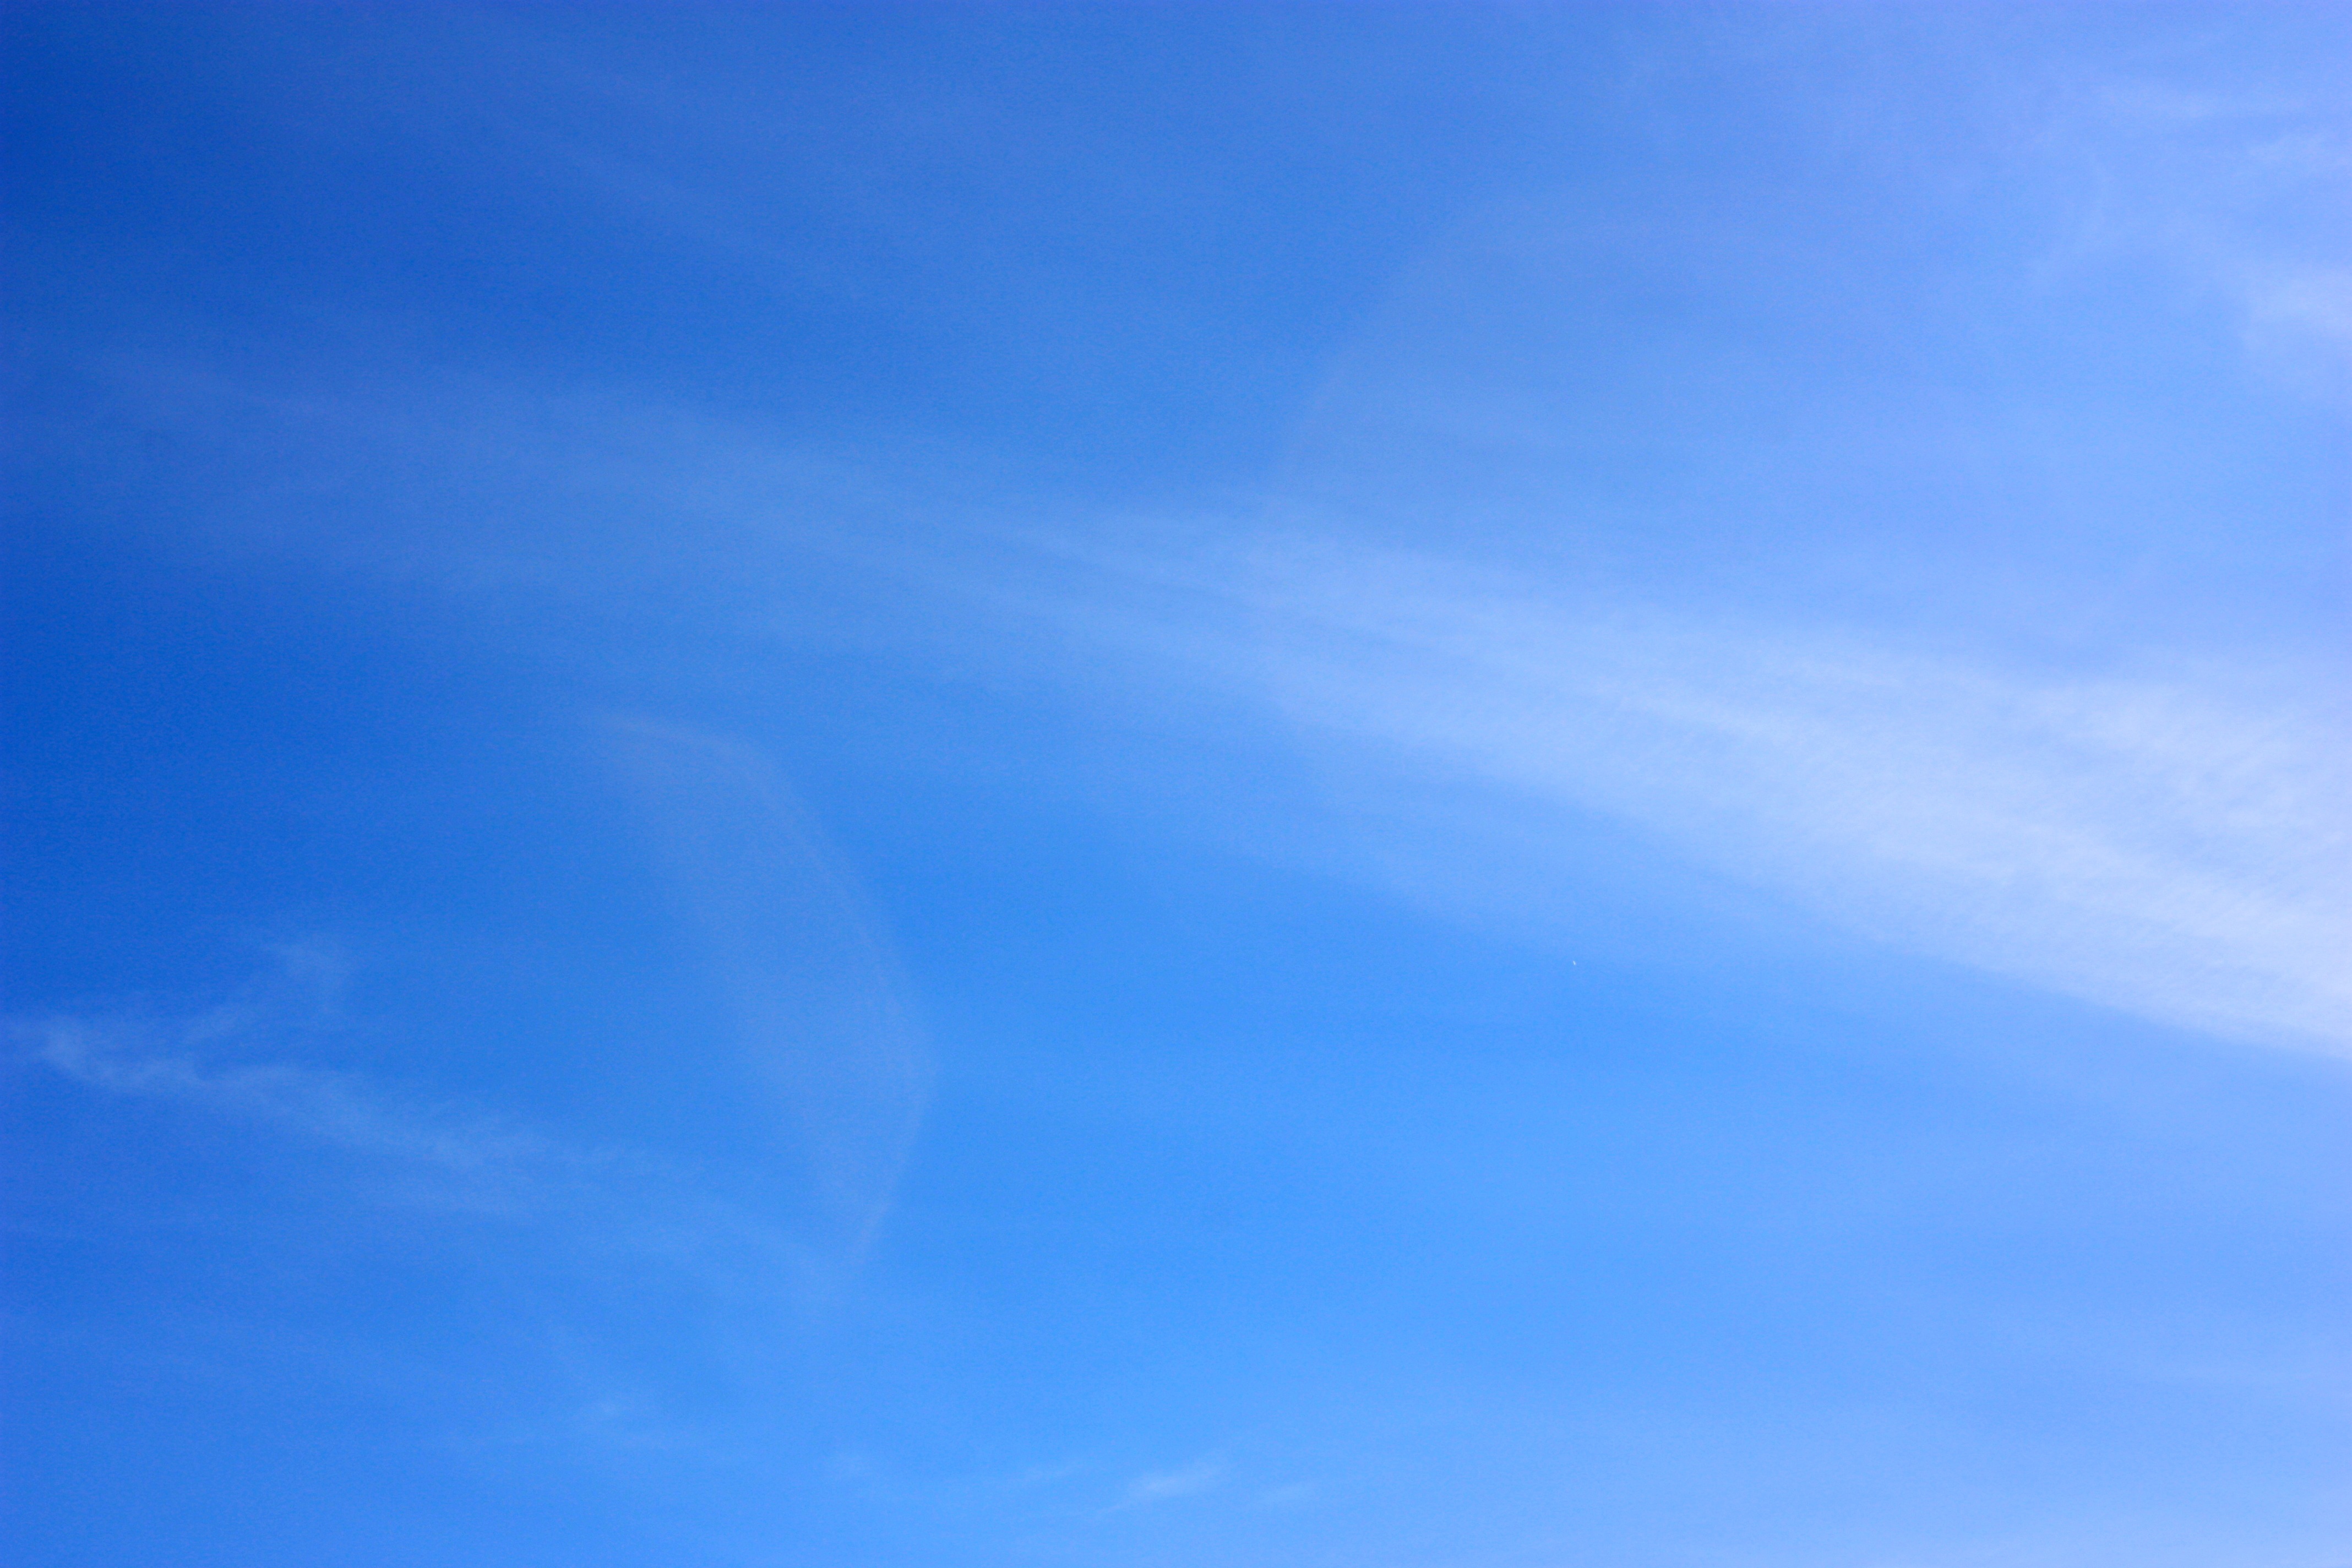
horizon, cloud, sky, sunlight, atmosphere, daytime, clear, cumulus, blue, meteorological phenomenon, atmosphere of earth